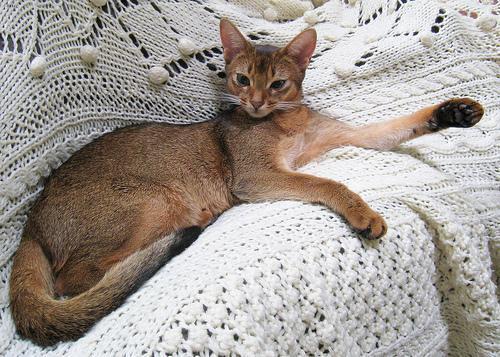
Abyssinian